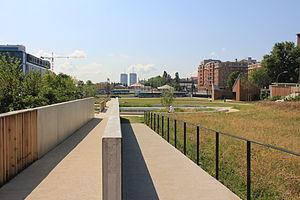
Jardin Serge-Gainsbourg, dans le 19e arrondissement de Paris.
La porte des Lilas également appelée porte de Romainville est l'une des dix-sept portes percées dans l'enceinte de Thiers au milieu du XIXᵉ siècle pour protéger Paris, en France.